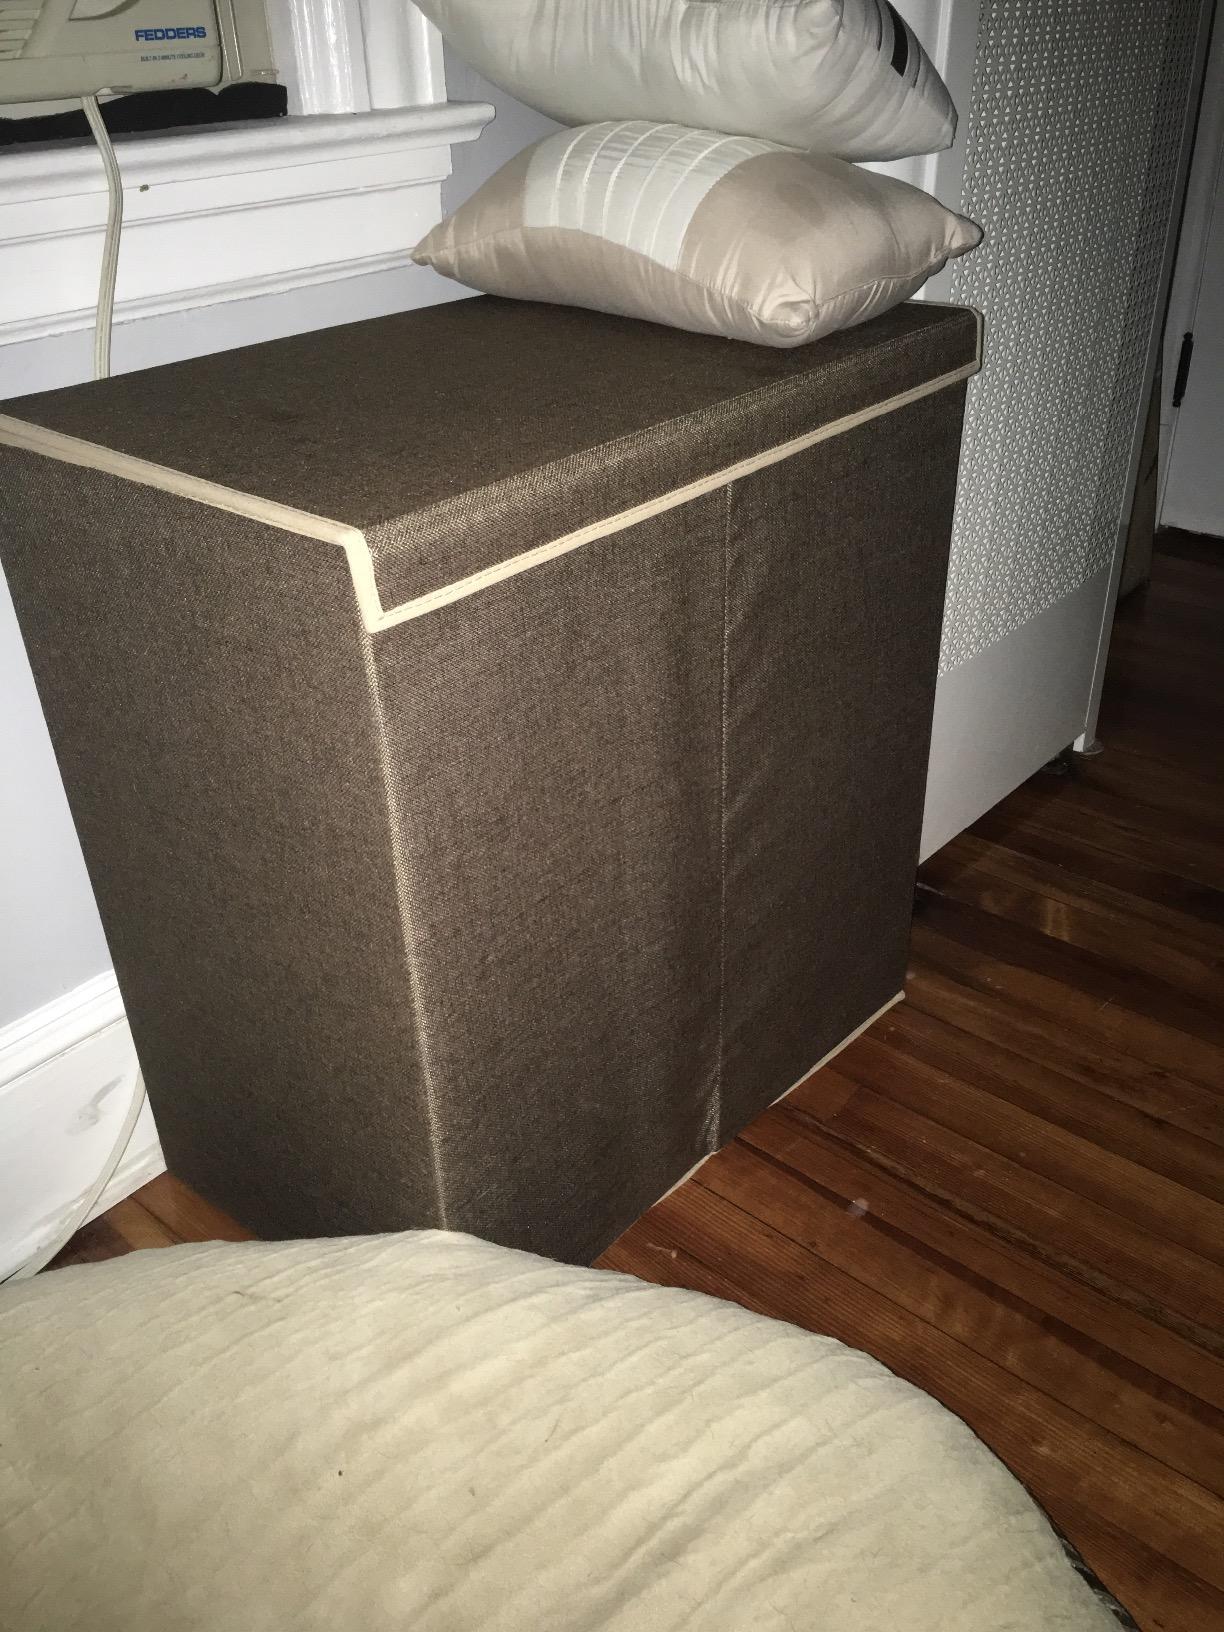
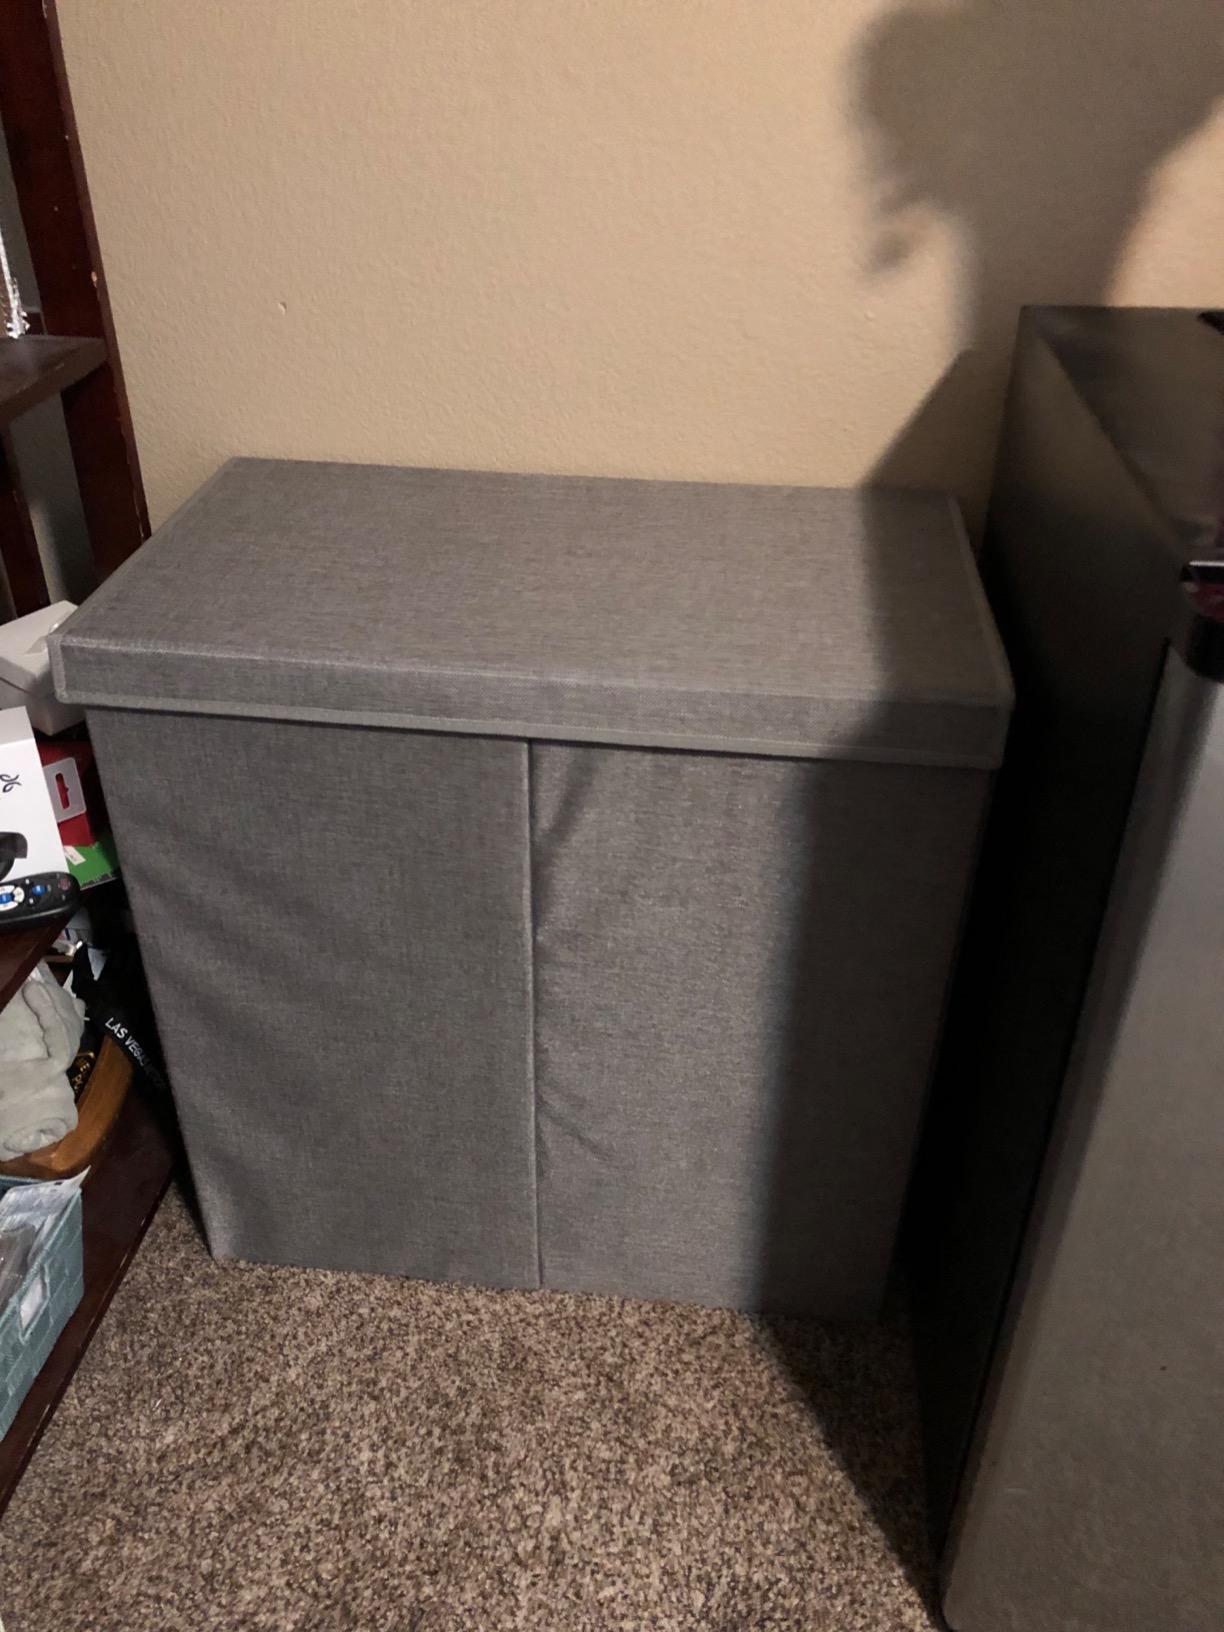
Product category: items_hamper
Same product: no